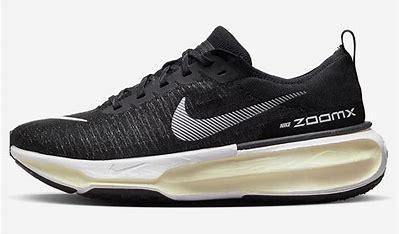
Brand: Nike
Model: Zoomx Invincible Run Flyknit